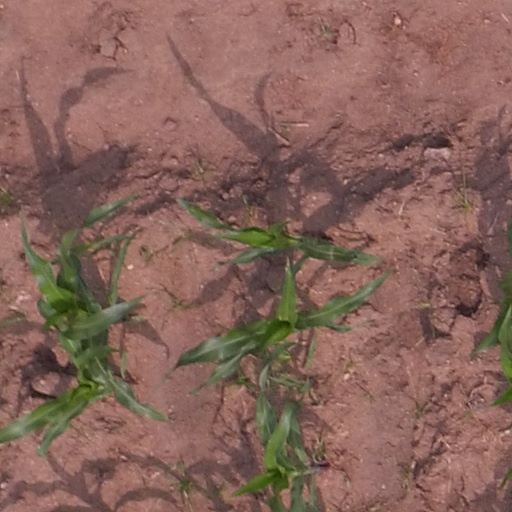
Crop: maize; corn